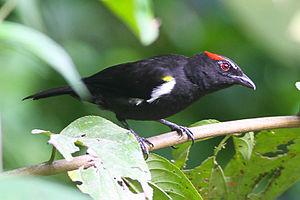
Le Tangara à sourcils roux est une espèce de passereaux appartenant à la famille des Thraupidae.